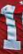
Number: 1